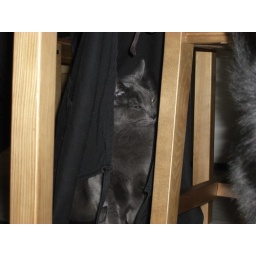
Loki (my grey cat) playing under an Apron at the kitchen table